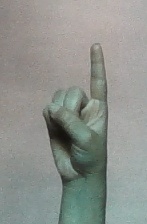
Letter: bb